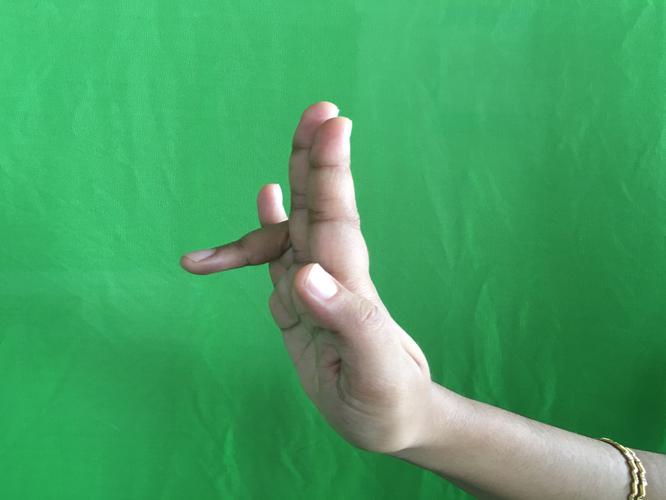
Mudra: Tripathaka
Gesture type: single_hand